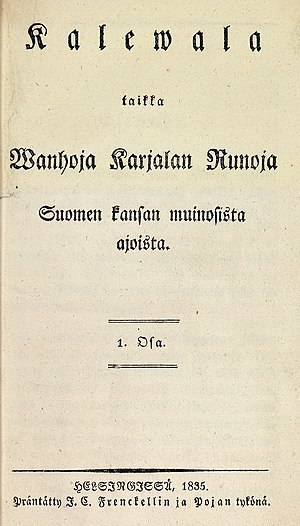
Storfyrstendømmet Finland / Sprog og national opvågning
Udgivelsen af Kalevala var en milepæl på vejen mod finsk som kultursprog.
Storfyrstendømmet Finland var forgængeren for det moderne Finland. Det eksisterede i perioden 1809-1917 som en del af det Russiske Kejserrige og havde den russiske zar som storfyrste.